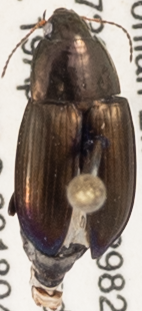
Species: Amara aenea
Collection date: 2018-04-19
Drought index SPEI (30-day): -1.18
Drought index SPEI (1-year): -0.304
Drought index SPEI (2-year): -0.32